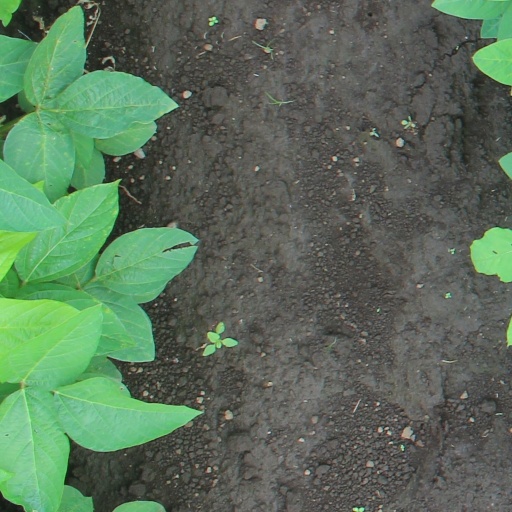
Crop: soybean